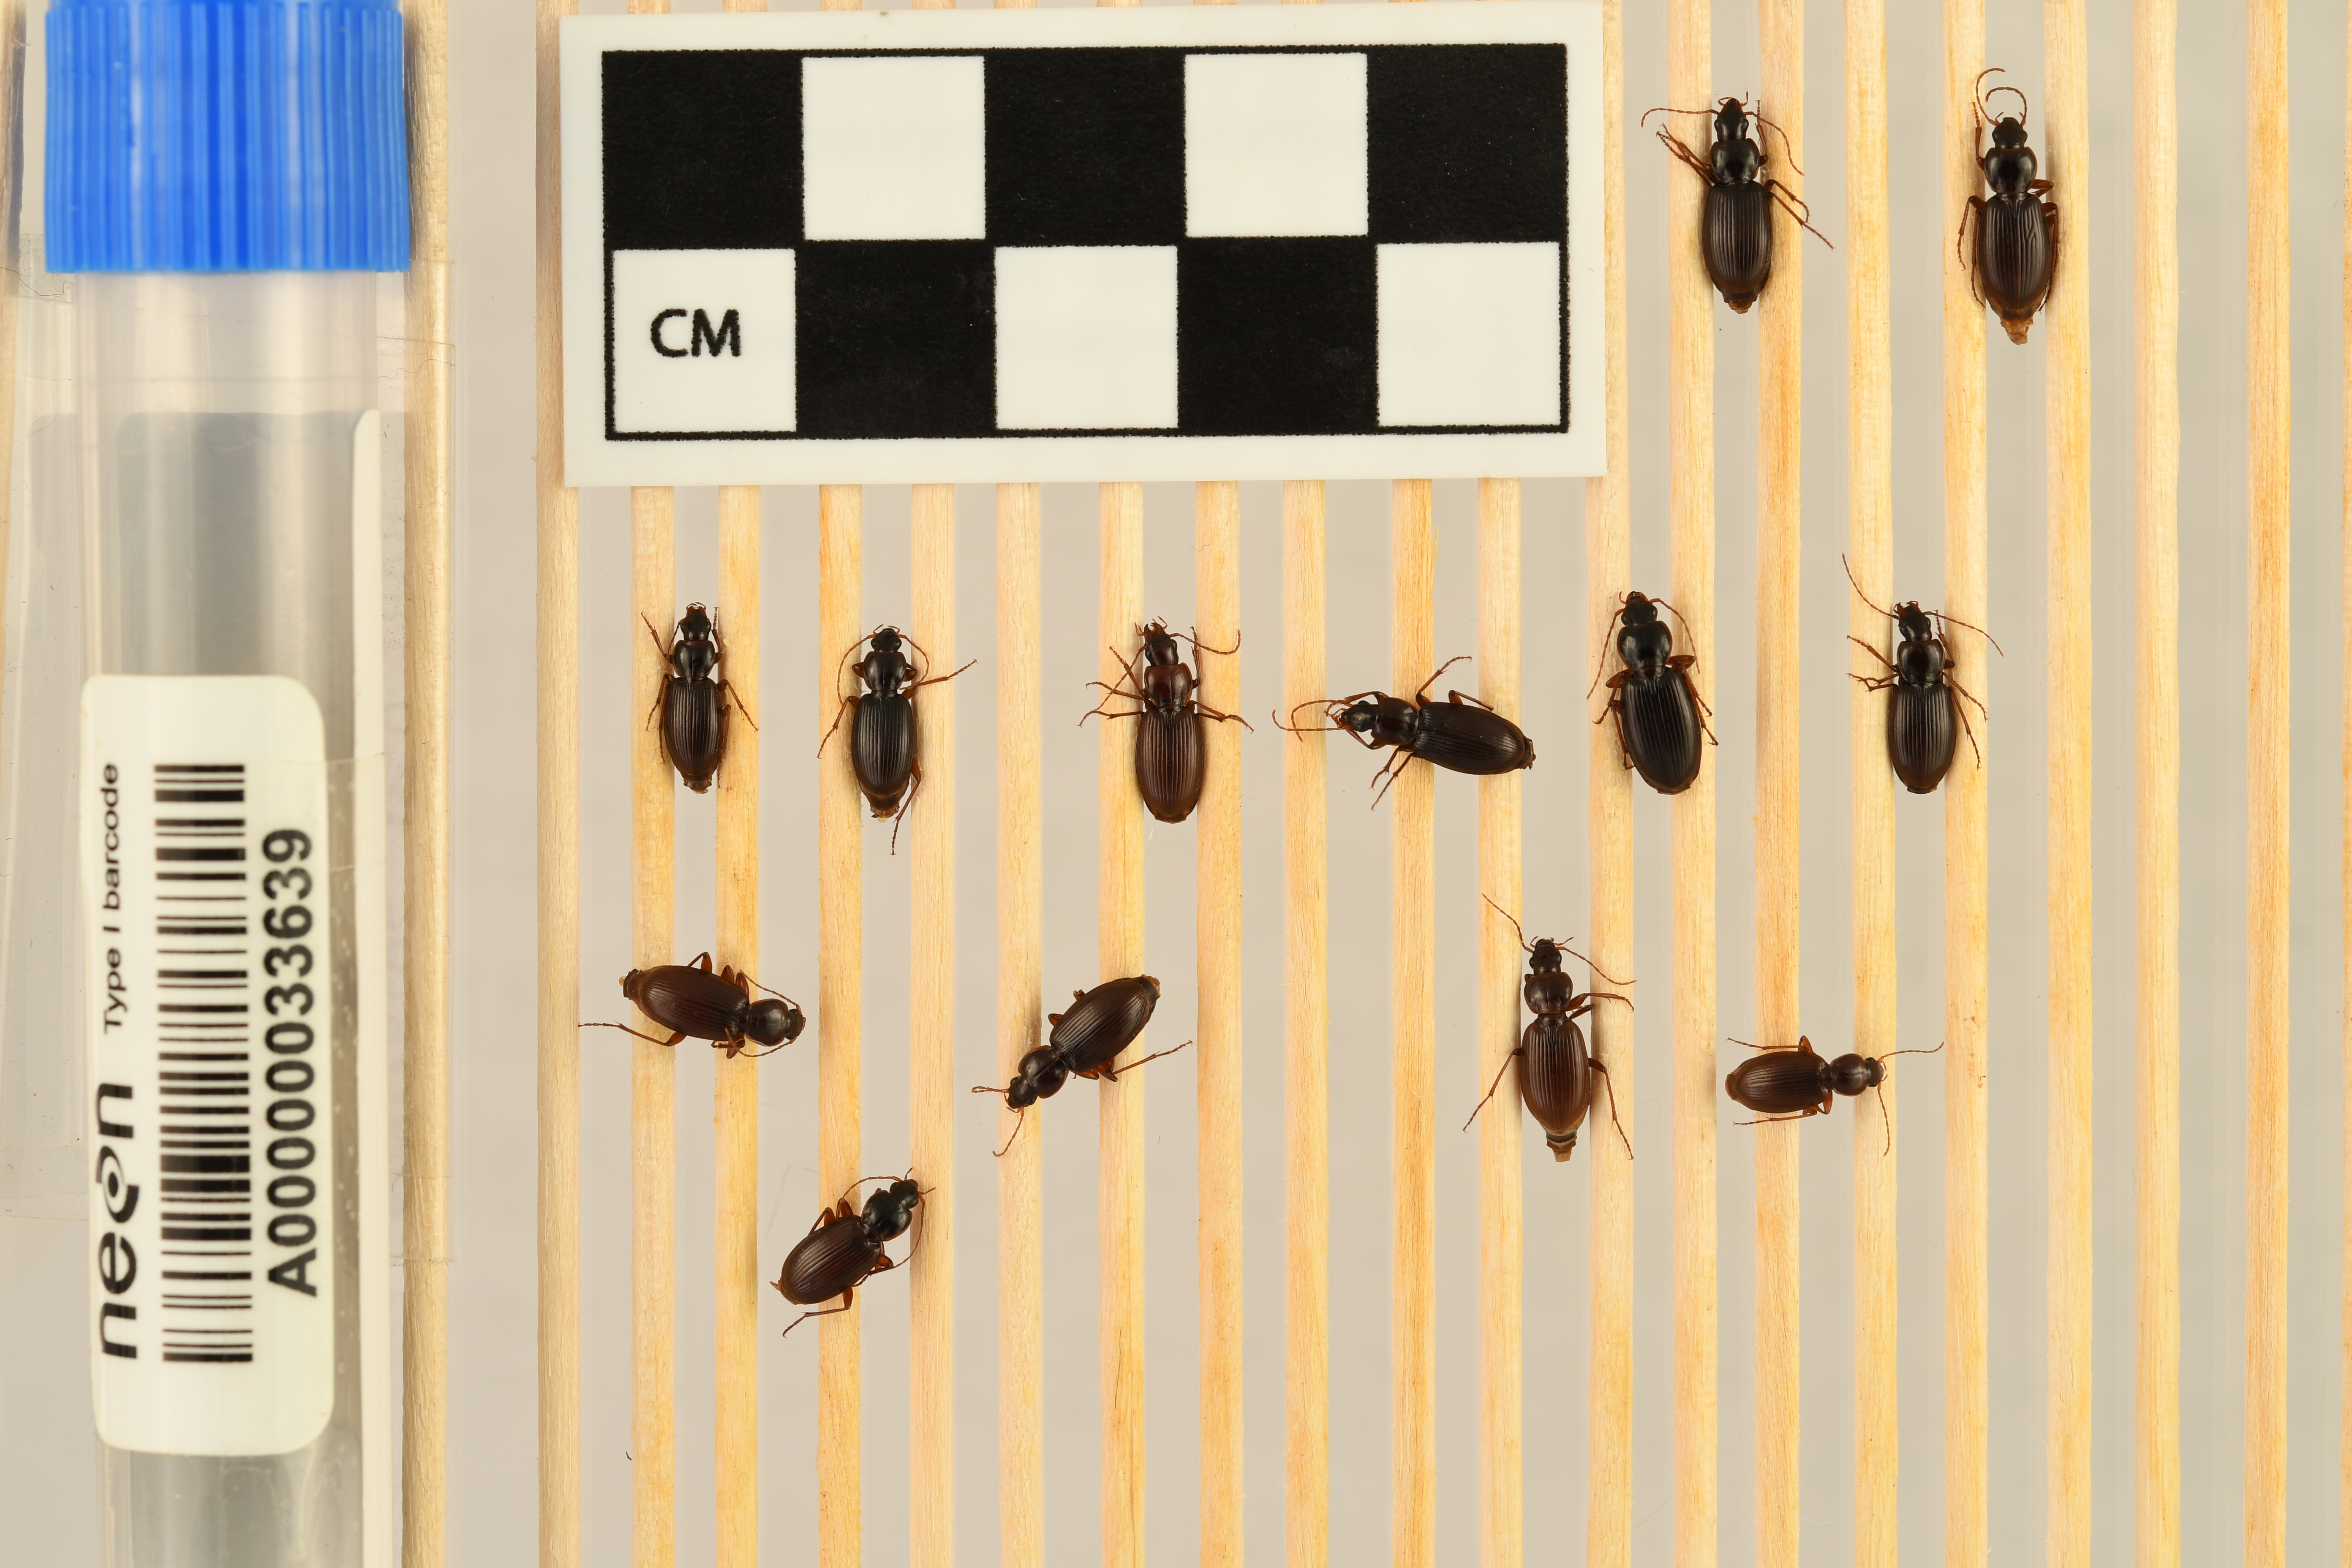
Synuchus impunctatus — Bartlett Experimental Forest NEON, plot BART_031. Beetle 7, ElytraLength: 0.597 cm (lying flat: Yes)

Synuchus impunctatus — Bartlett Experimental Forest NEON, plot BART_031. Beetle 7, ElytraWidth: 0.2787 cm (lying flat: Yes)

Synuchus impunctatus — Bartlett Experimental Forest NEON, plot BART_031. Beetle 8, ElytraLength: 0.5178 cm (lying flat: Yes)

Synuchus impunctatus — Bartlett Experimental Forest NEON, plot BART_031. Beetle 8, ElytraWidth: 0.2624 cm (lying flat: Yes)

Synuchus impunctatus — Bartlett Experimental Forest NEON, plot BART_031. Beetle 9, ElytraLength: 0.5136 cm (lying flat: Yes)

Synuchus impunctatus — Bartlett Experimental Forest NEON, plot BART_031. Beetle 9, ElytraWidth: 0.2518 cm (lying flat: Yes)

Synuchus impunctatus — Bartlett Experimental Forest NEON, plot BART_031. Beetle 10, ElytraLength: 0.5163 cm (lying flat: Yes)

Synuchus impunctatus — Bartlett Experimental Forest NEON, plot BART_031. Beetle 10, ElytraWidth: 0.2362 cm (lying flat: Yes)

Synuchus impunctatus — Bartlett Experimental Forest NEON, plot BART_031. Beetle 11, ElytraWidth: 0.2486 cm (lying flat: Yes)

Synuchus impunctatus — Bartlett Experimental Forest NEON, plot BART_031. Beetle 11, ElytraLength: 0.5465 cm (lying flat: Yes)

Synuchus impunctatus — Bartlett Experimental Forest NEON, plot BART_031. Beetle 12, ElytraLength: 0.4553 cm (lying flat: Yes)

Synuchus impunctatus — Bartlett Experimental Forest NEON, plot BART_031. Beetle 12, ElytraWidth: 0.235 cm (lying flat: Yes)

Synuchus impunctatus — Bartlett Experimental Forest NEON, plot BART_031. Beetle 13, ElytraLength: 0.4808 cm (lying flat: Yes)

Synuchus impunctatus — Bartlett Experimental Forest NEON, plot BART_031. Beetle 13, ElytraWidth: 0.2597 cm (lying flat: Yes)